Pippo (airplane)

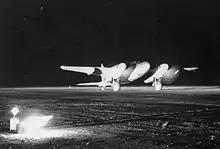
sn two-engine airplane seen from its right front side on the track. It is lit by a chance light on the ground against a dark background.

Only decades later did historians surmise the likely origin of the plane. When the Allies gained a foothold in Italy in the later years of the war, pilots began flying tactical night missions to survey and intervene in German troop movements. It never occurred to them that they were inadvertently terrorizing the countryside. In particular, the Royal Air Force used a plane called the de Havilland Mosquito.